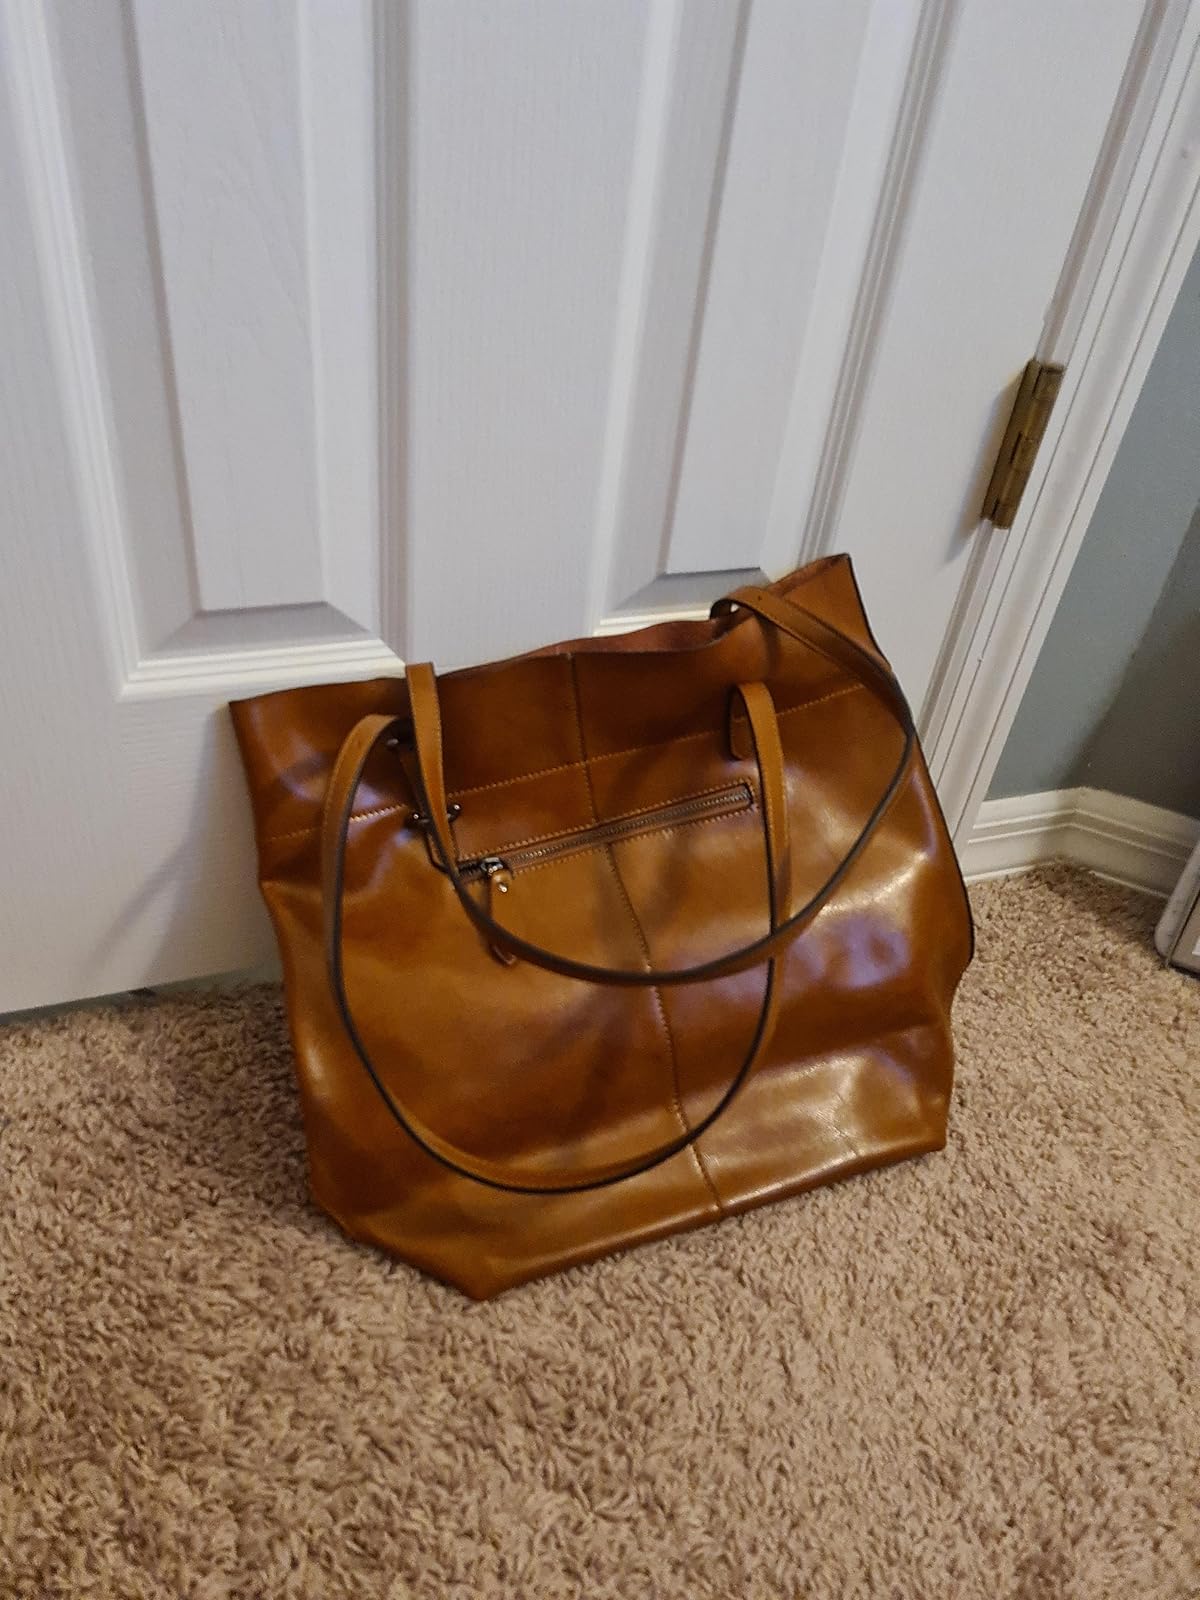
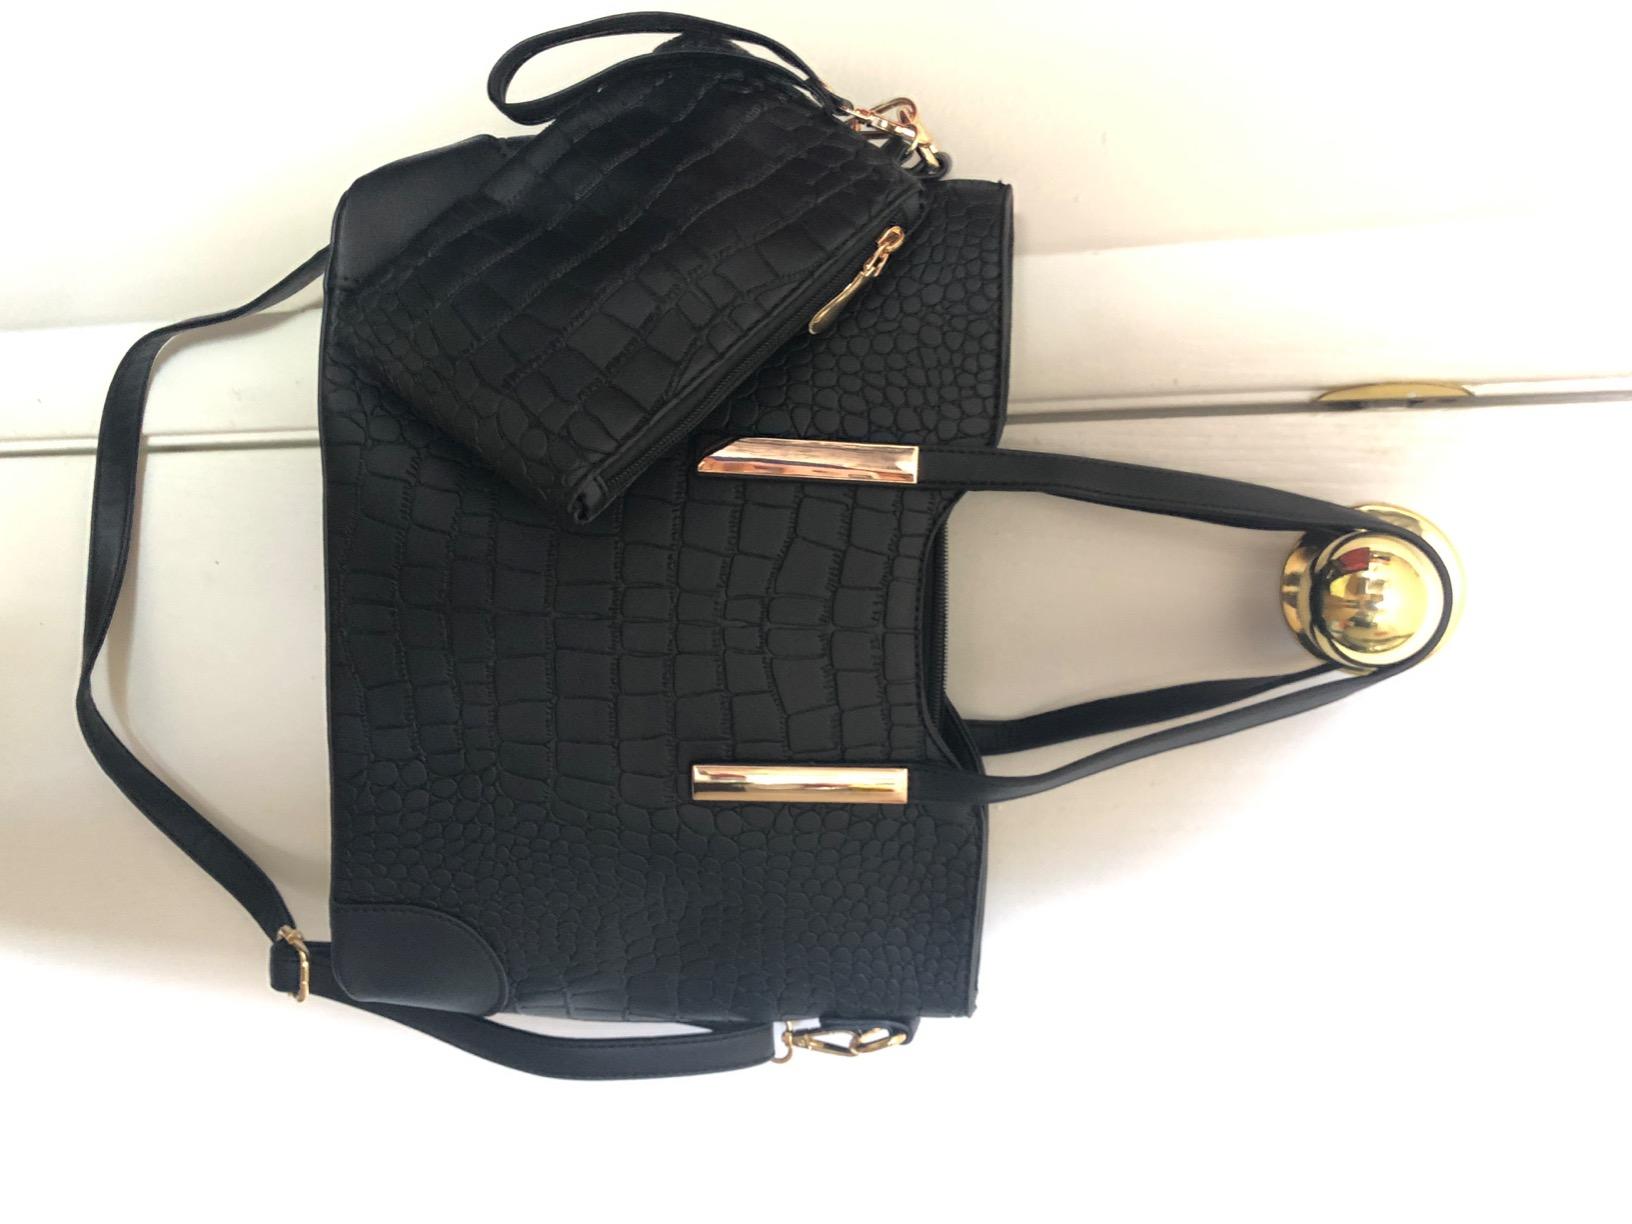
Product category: accessories_handbag
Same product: no